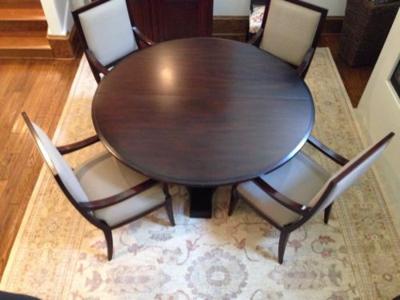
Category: chair